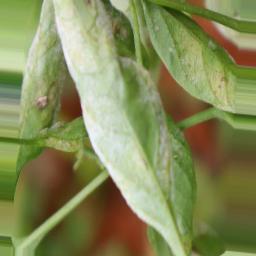
Label: powdery mildew